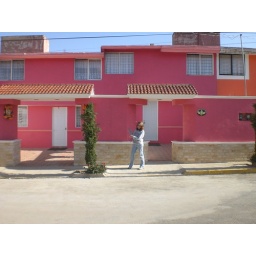
Dana in front of the favorite pink house